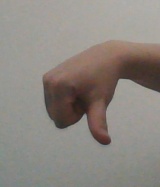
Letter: waw